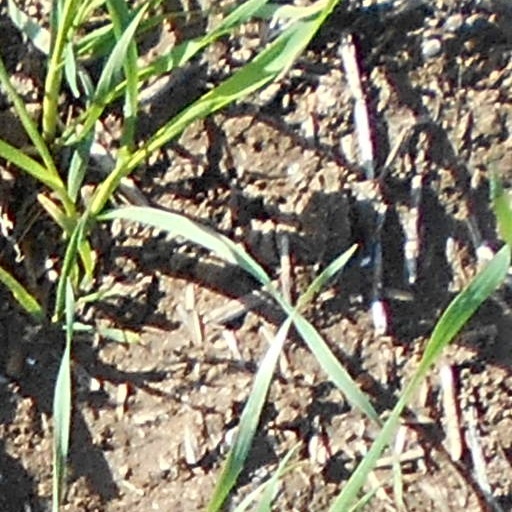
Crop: wheat